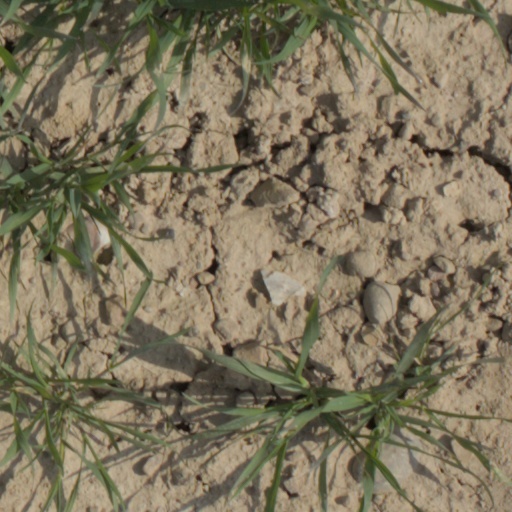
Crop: wheat